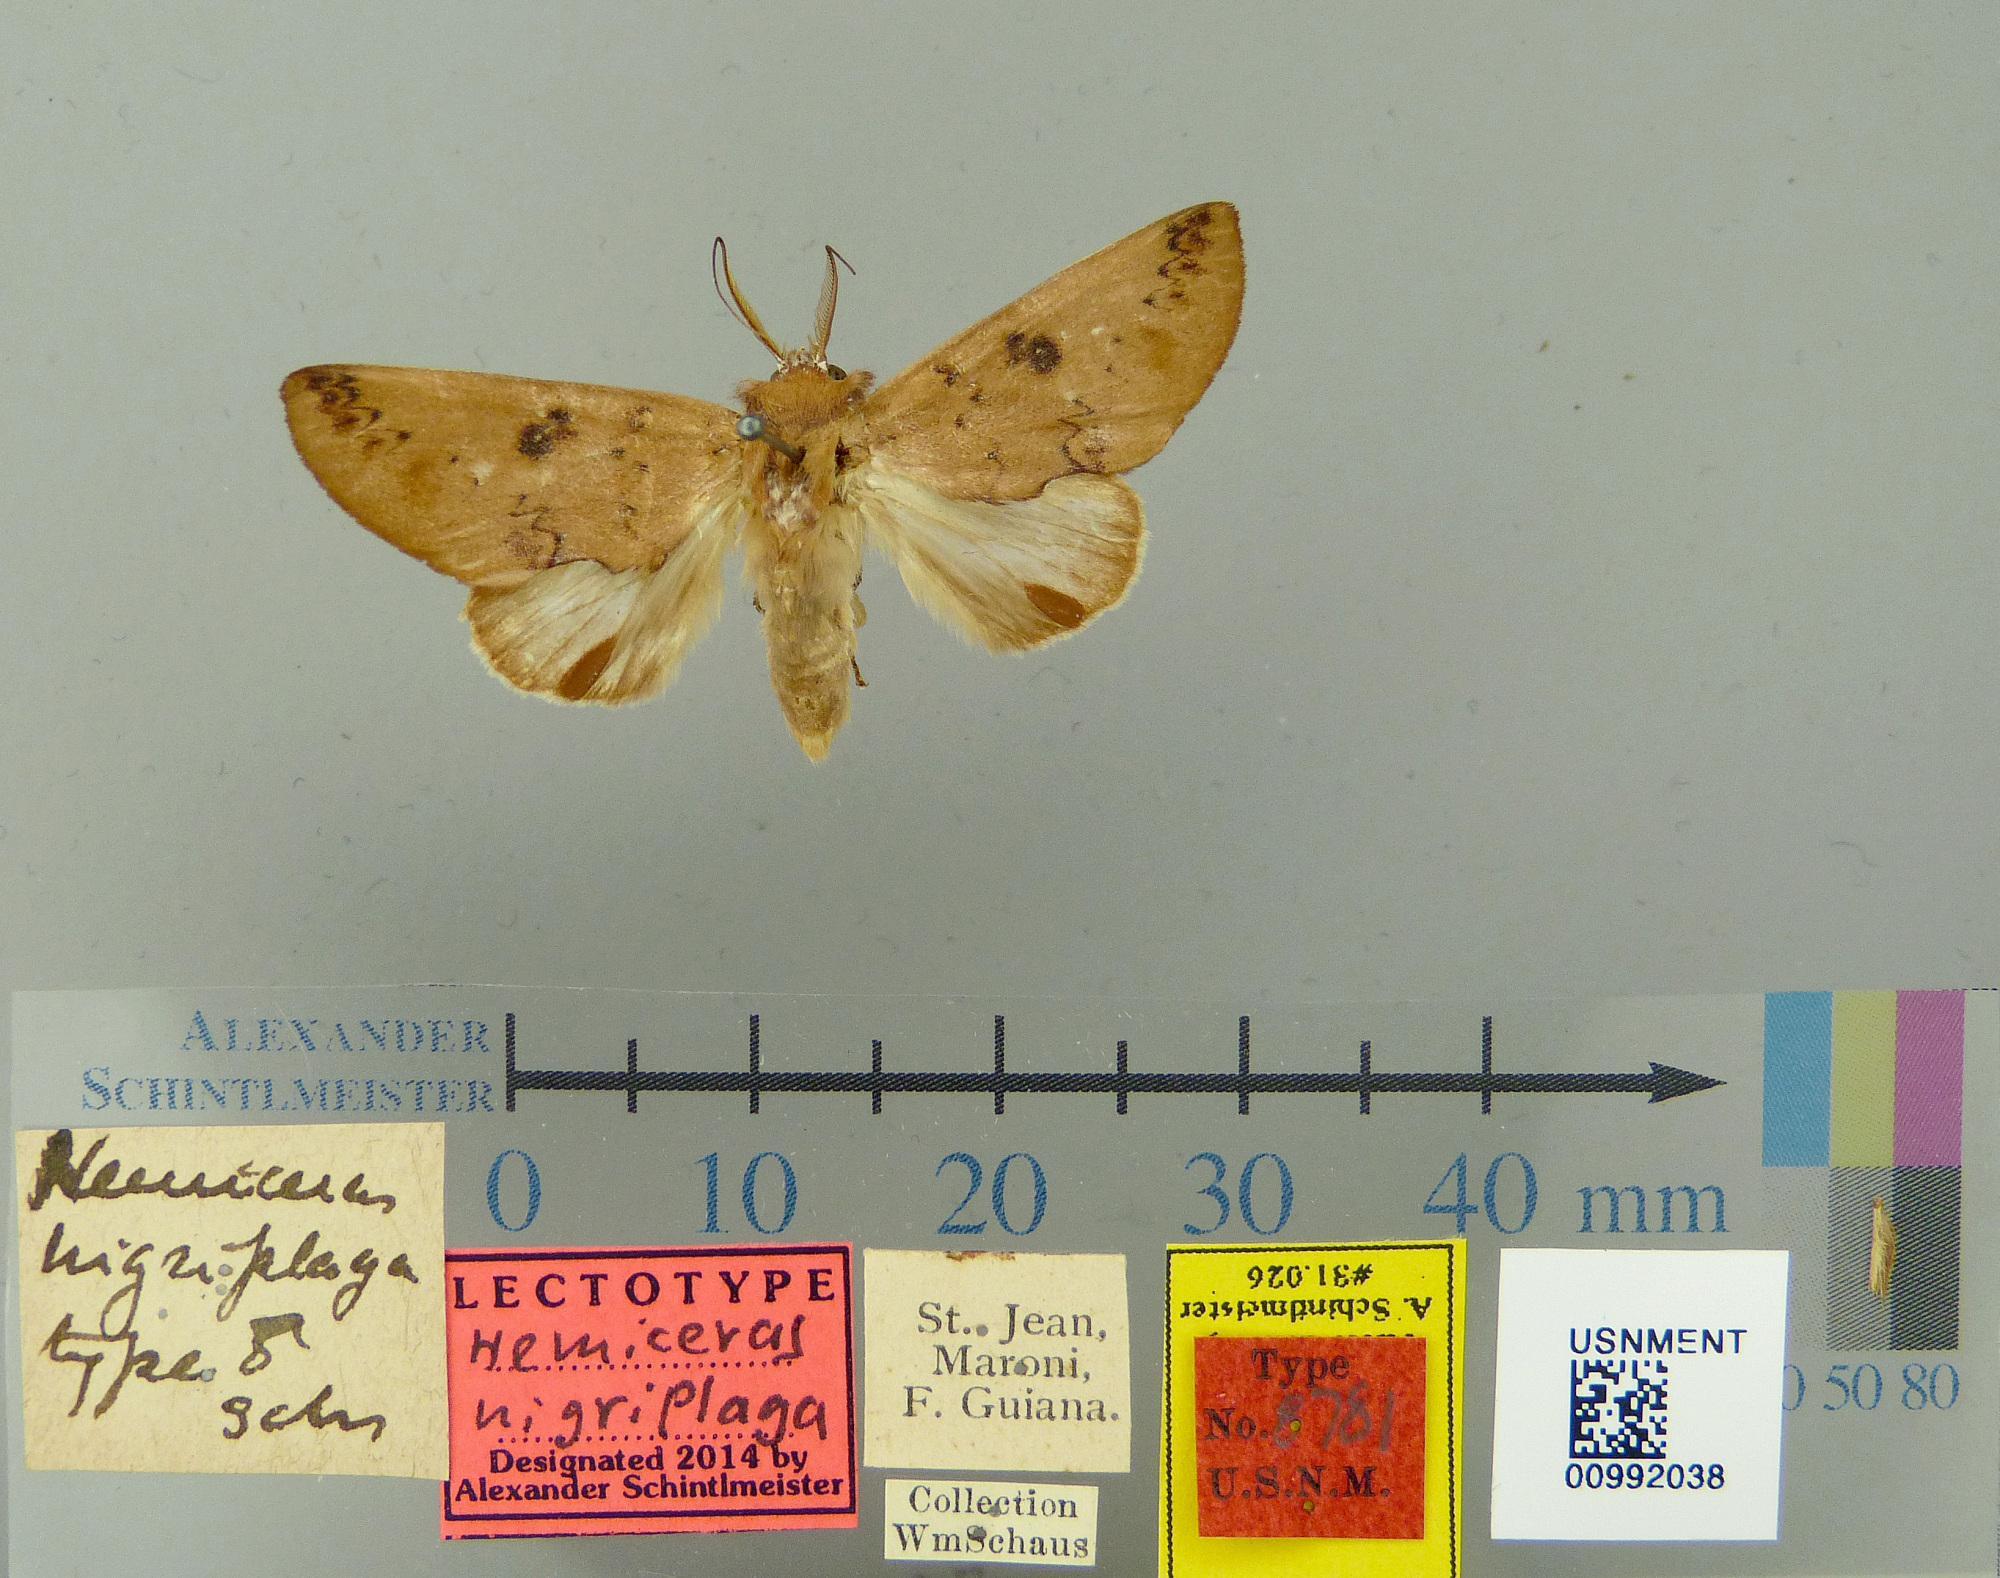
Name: Hemiceras nigriplaga
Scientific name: Hemiceras nigriplaga Schaus, 1906
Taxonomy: Animalia, Arthropoda, Insecta, Lepidoptera, Notodontidae
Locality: St. Jean; Maroni, St. Laurant du Maroni, French Guiana
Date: May 1904